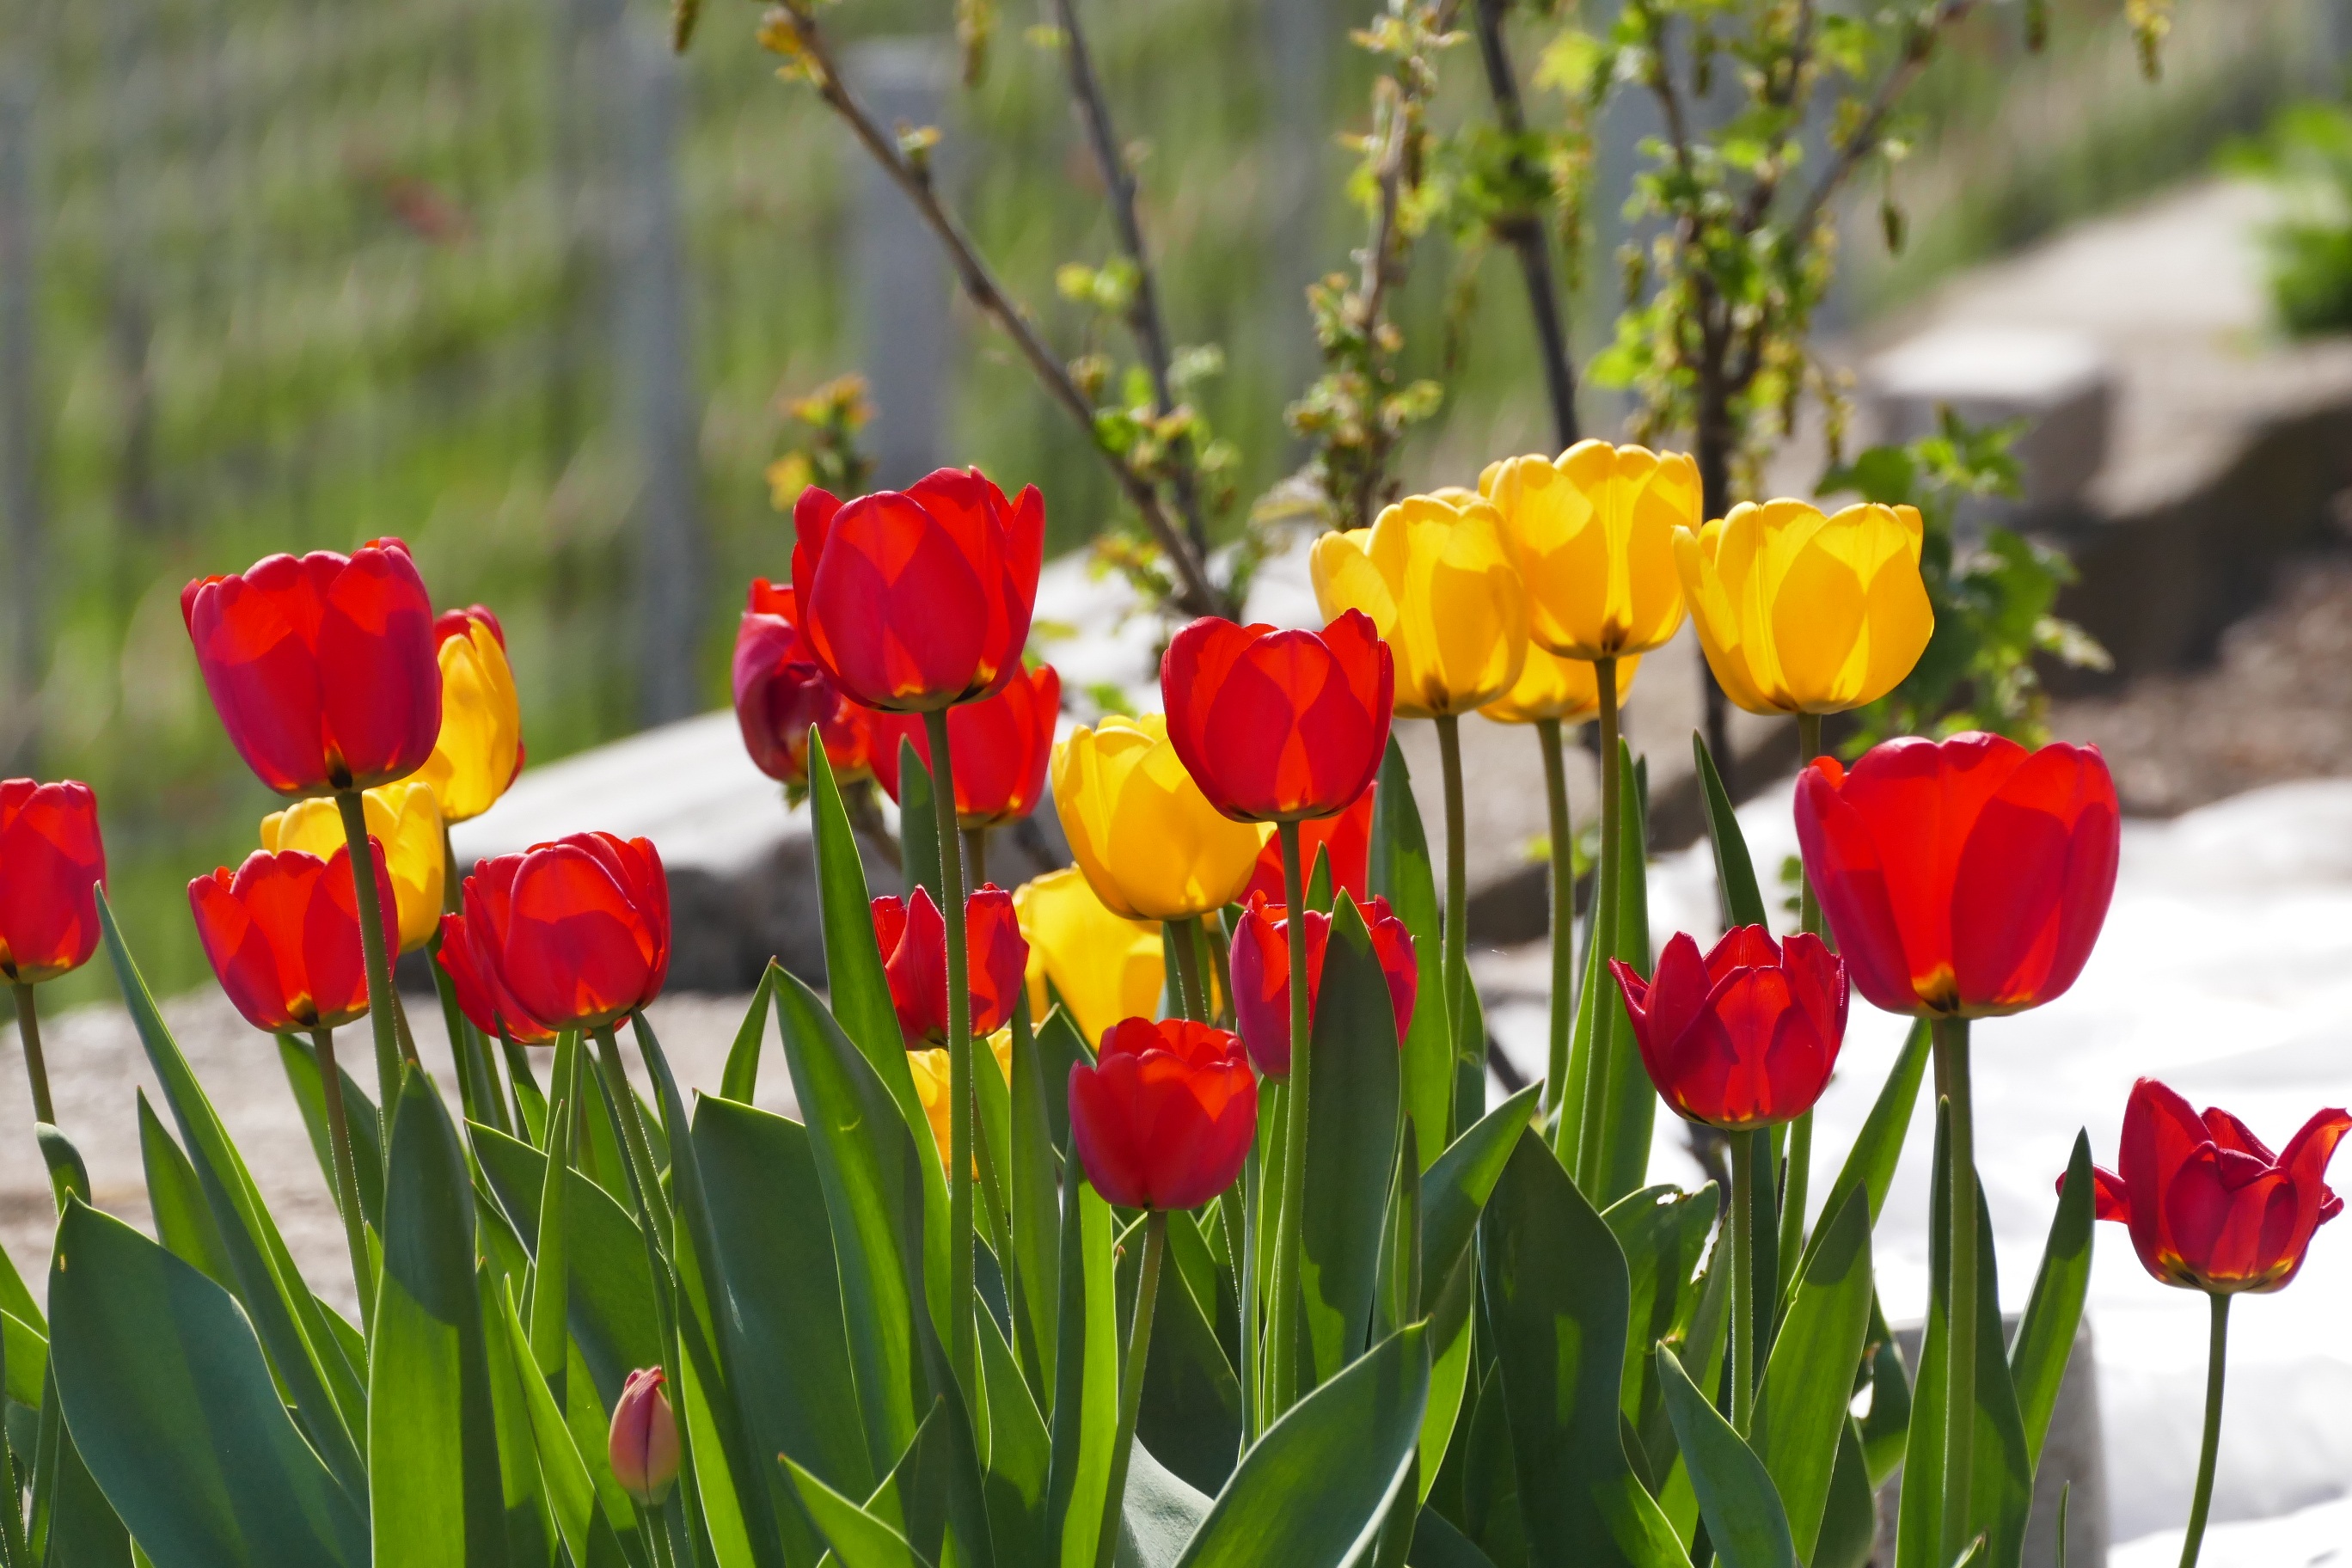
nature, plant, flower, petal, tulip, spring, red, garden, flora, flowers, tulips, spring flower, blossomed, flowering plant, tulip fields, lily family, plant stem, land plant